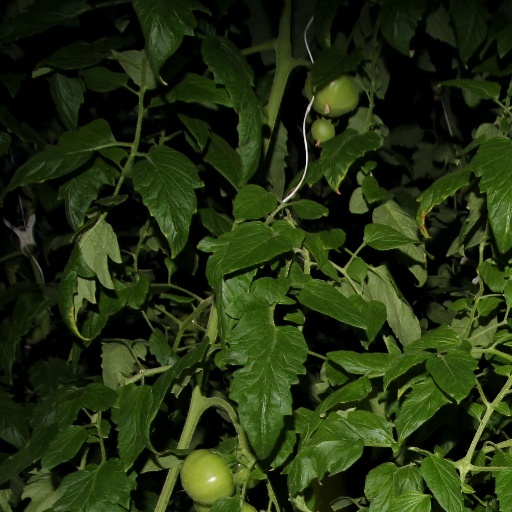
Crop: tomato